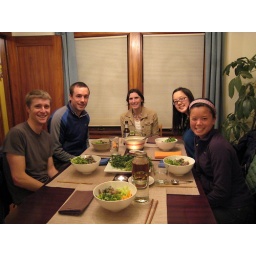
We invited ourselves over to Tom &amp;amp; Nat's house to use their running water and make them Vietnamese food